Voutenay-sur-Cure

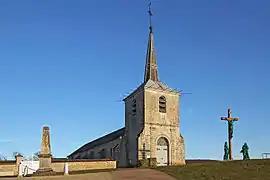
The church in Voutenay-sur-Cure

Voutenay-sur-Cure (literally "Voutenay on Cure") is a commune in the Yonne department in Bourgogne-Franche-Comté in north-central France.